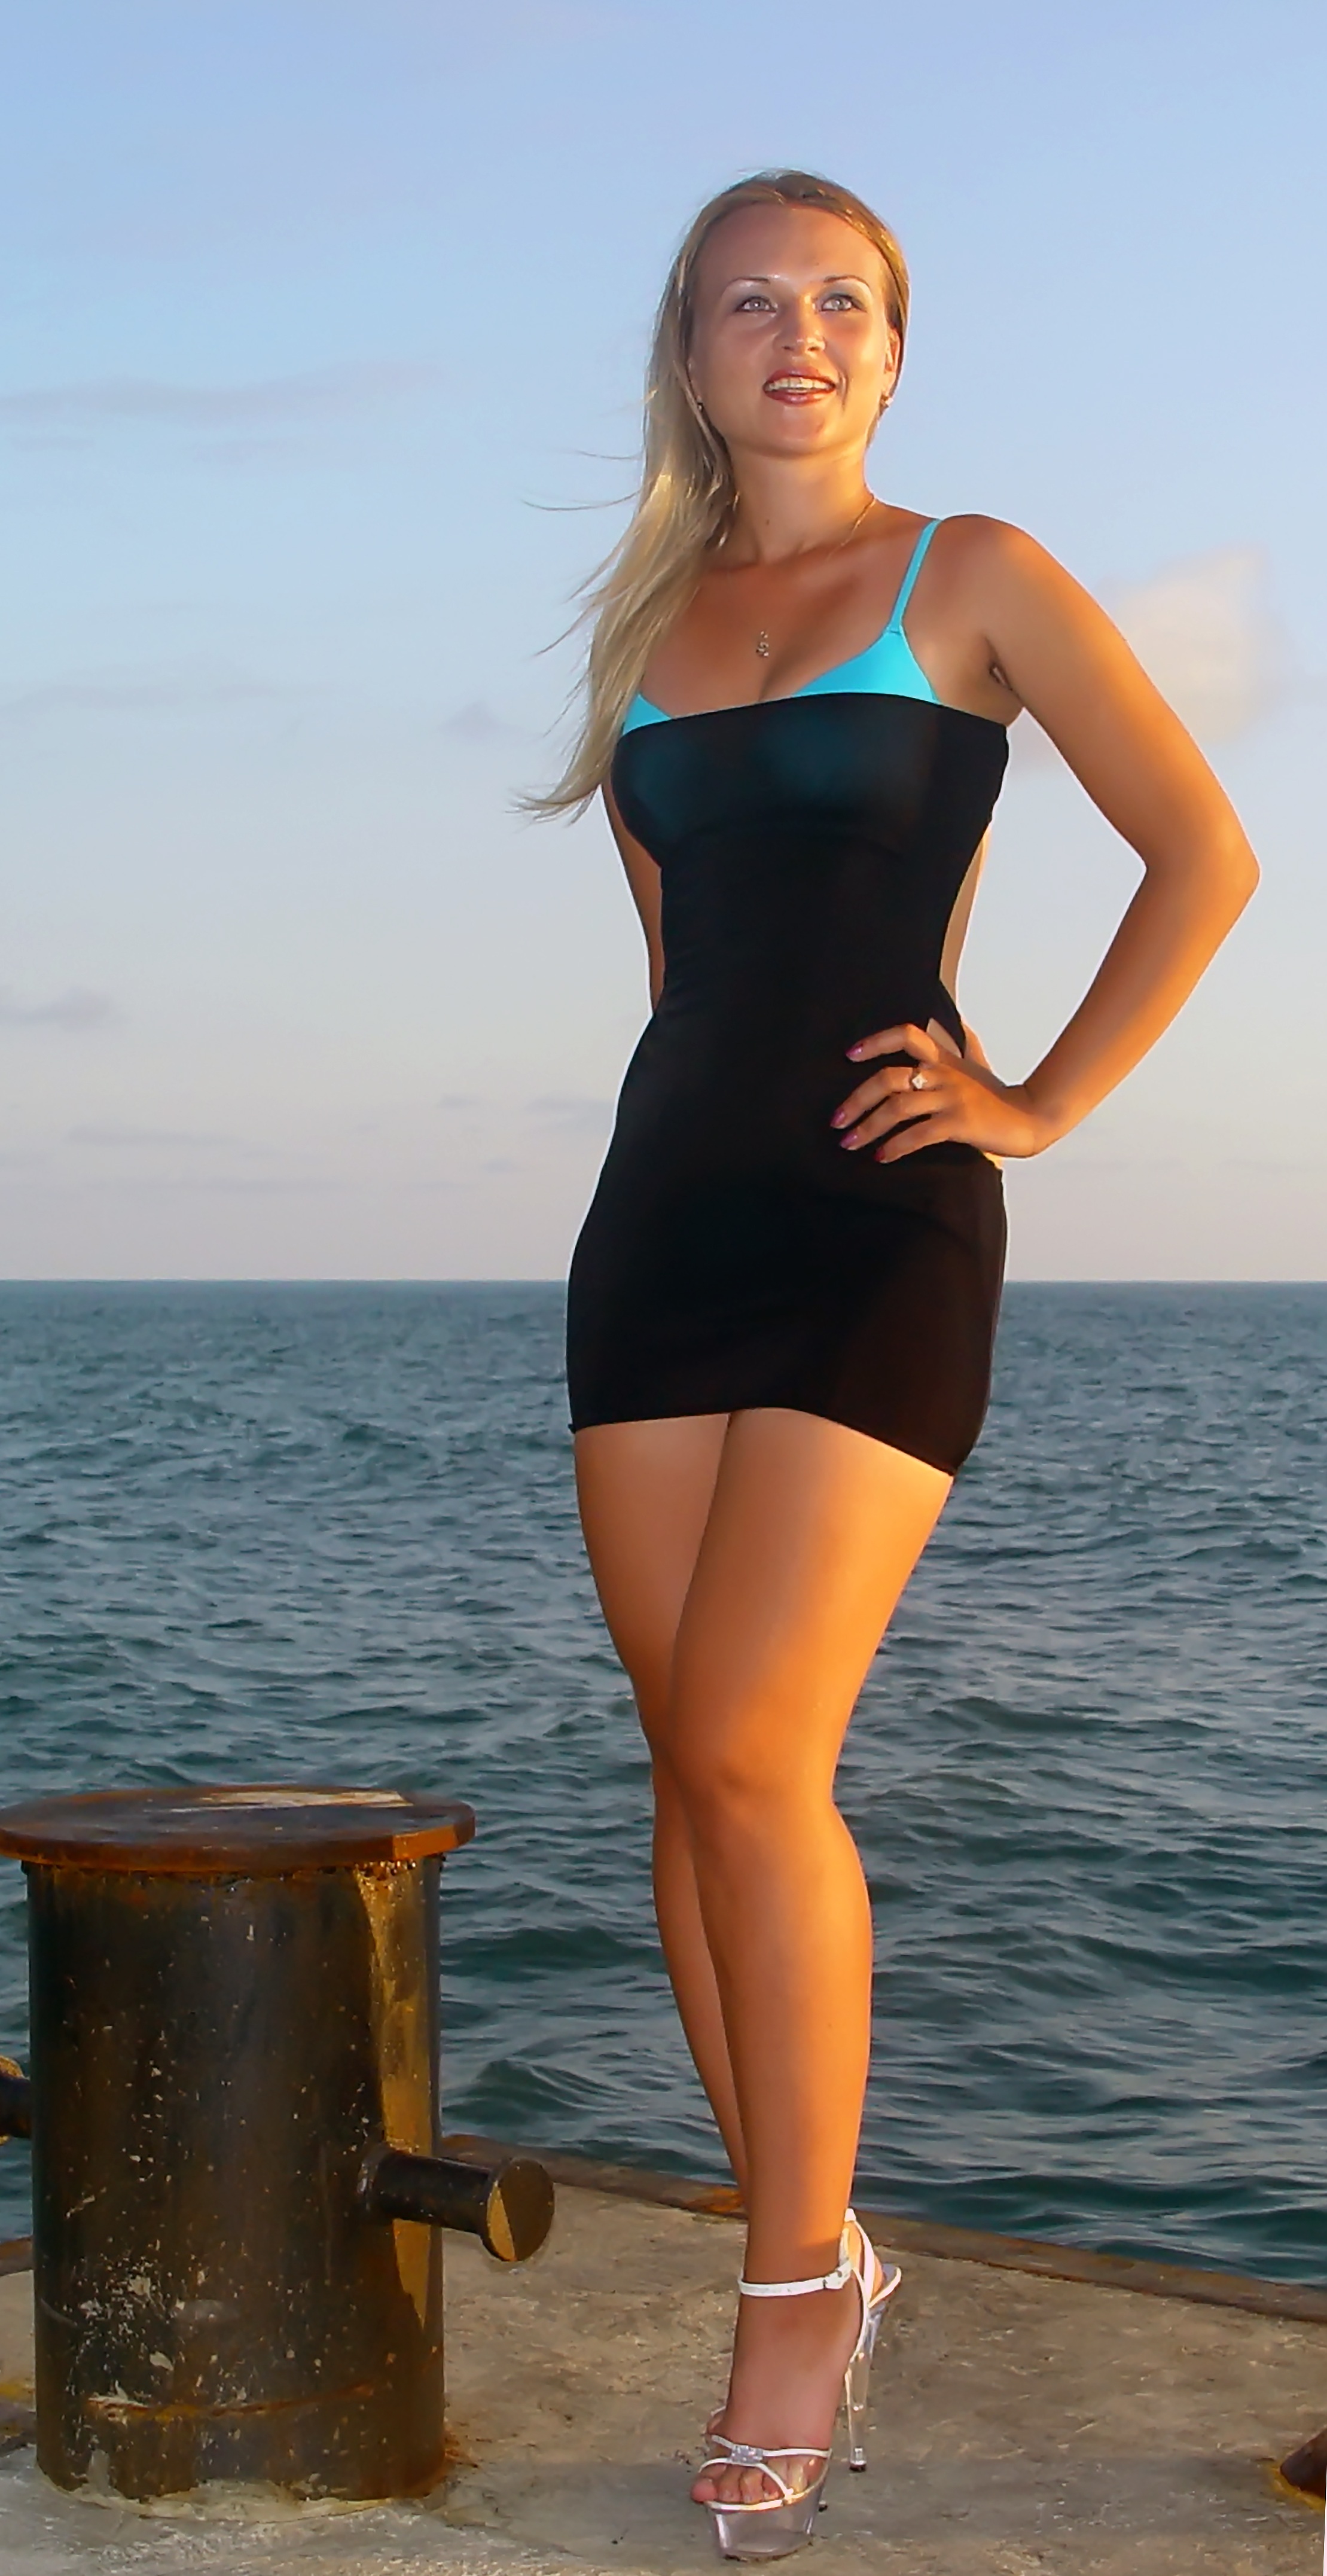
sea, girl, woman, view, leg, model, sitting, blue, clothing, lady, blonde, muscle, swimwear, human body, dress, thigh, beauty, beautiful, blond, abdomen, photo shoot, human positions